Biasca railway station

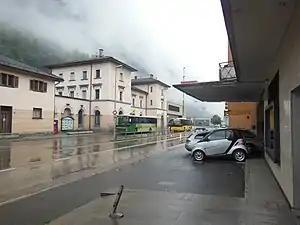
The frontage of Biasca railway station, with Autolinee Bleniesi and Autopostale buses

Biasca railway station is a railway station in the Swiss canton of Ticino and municipality of Biasca. The station is on the original line of the Swiss Federal Railways Gotthard railway, at the foot of the southern ramp up to the Gotthard Tunnel.